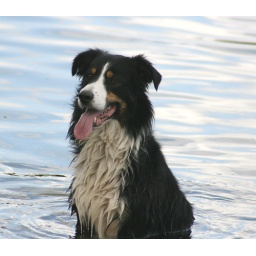
These dogs were having a great time in the water, and the ducks and geese were obvously used to them.